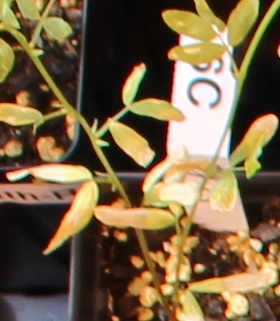
Label: Lentil